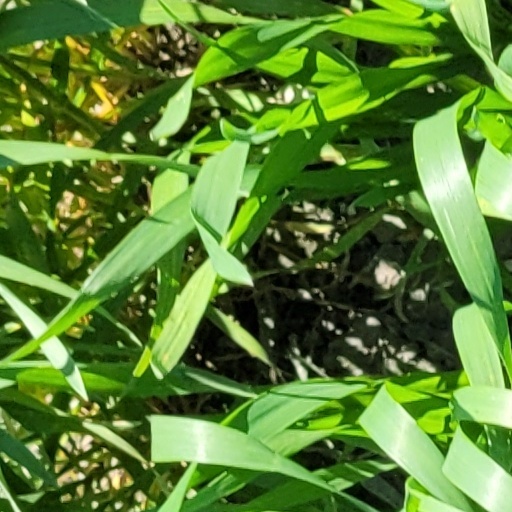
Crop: wheat